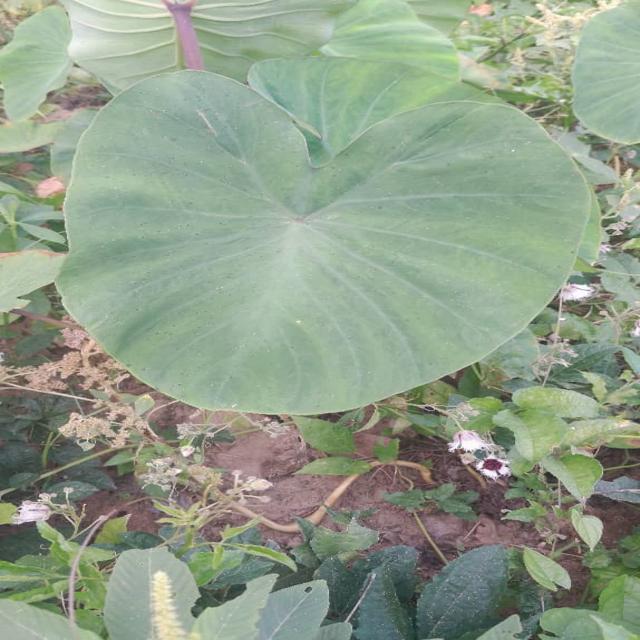
Label: Healthy